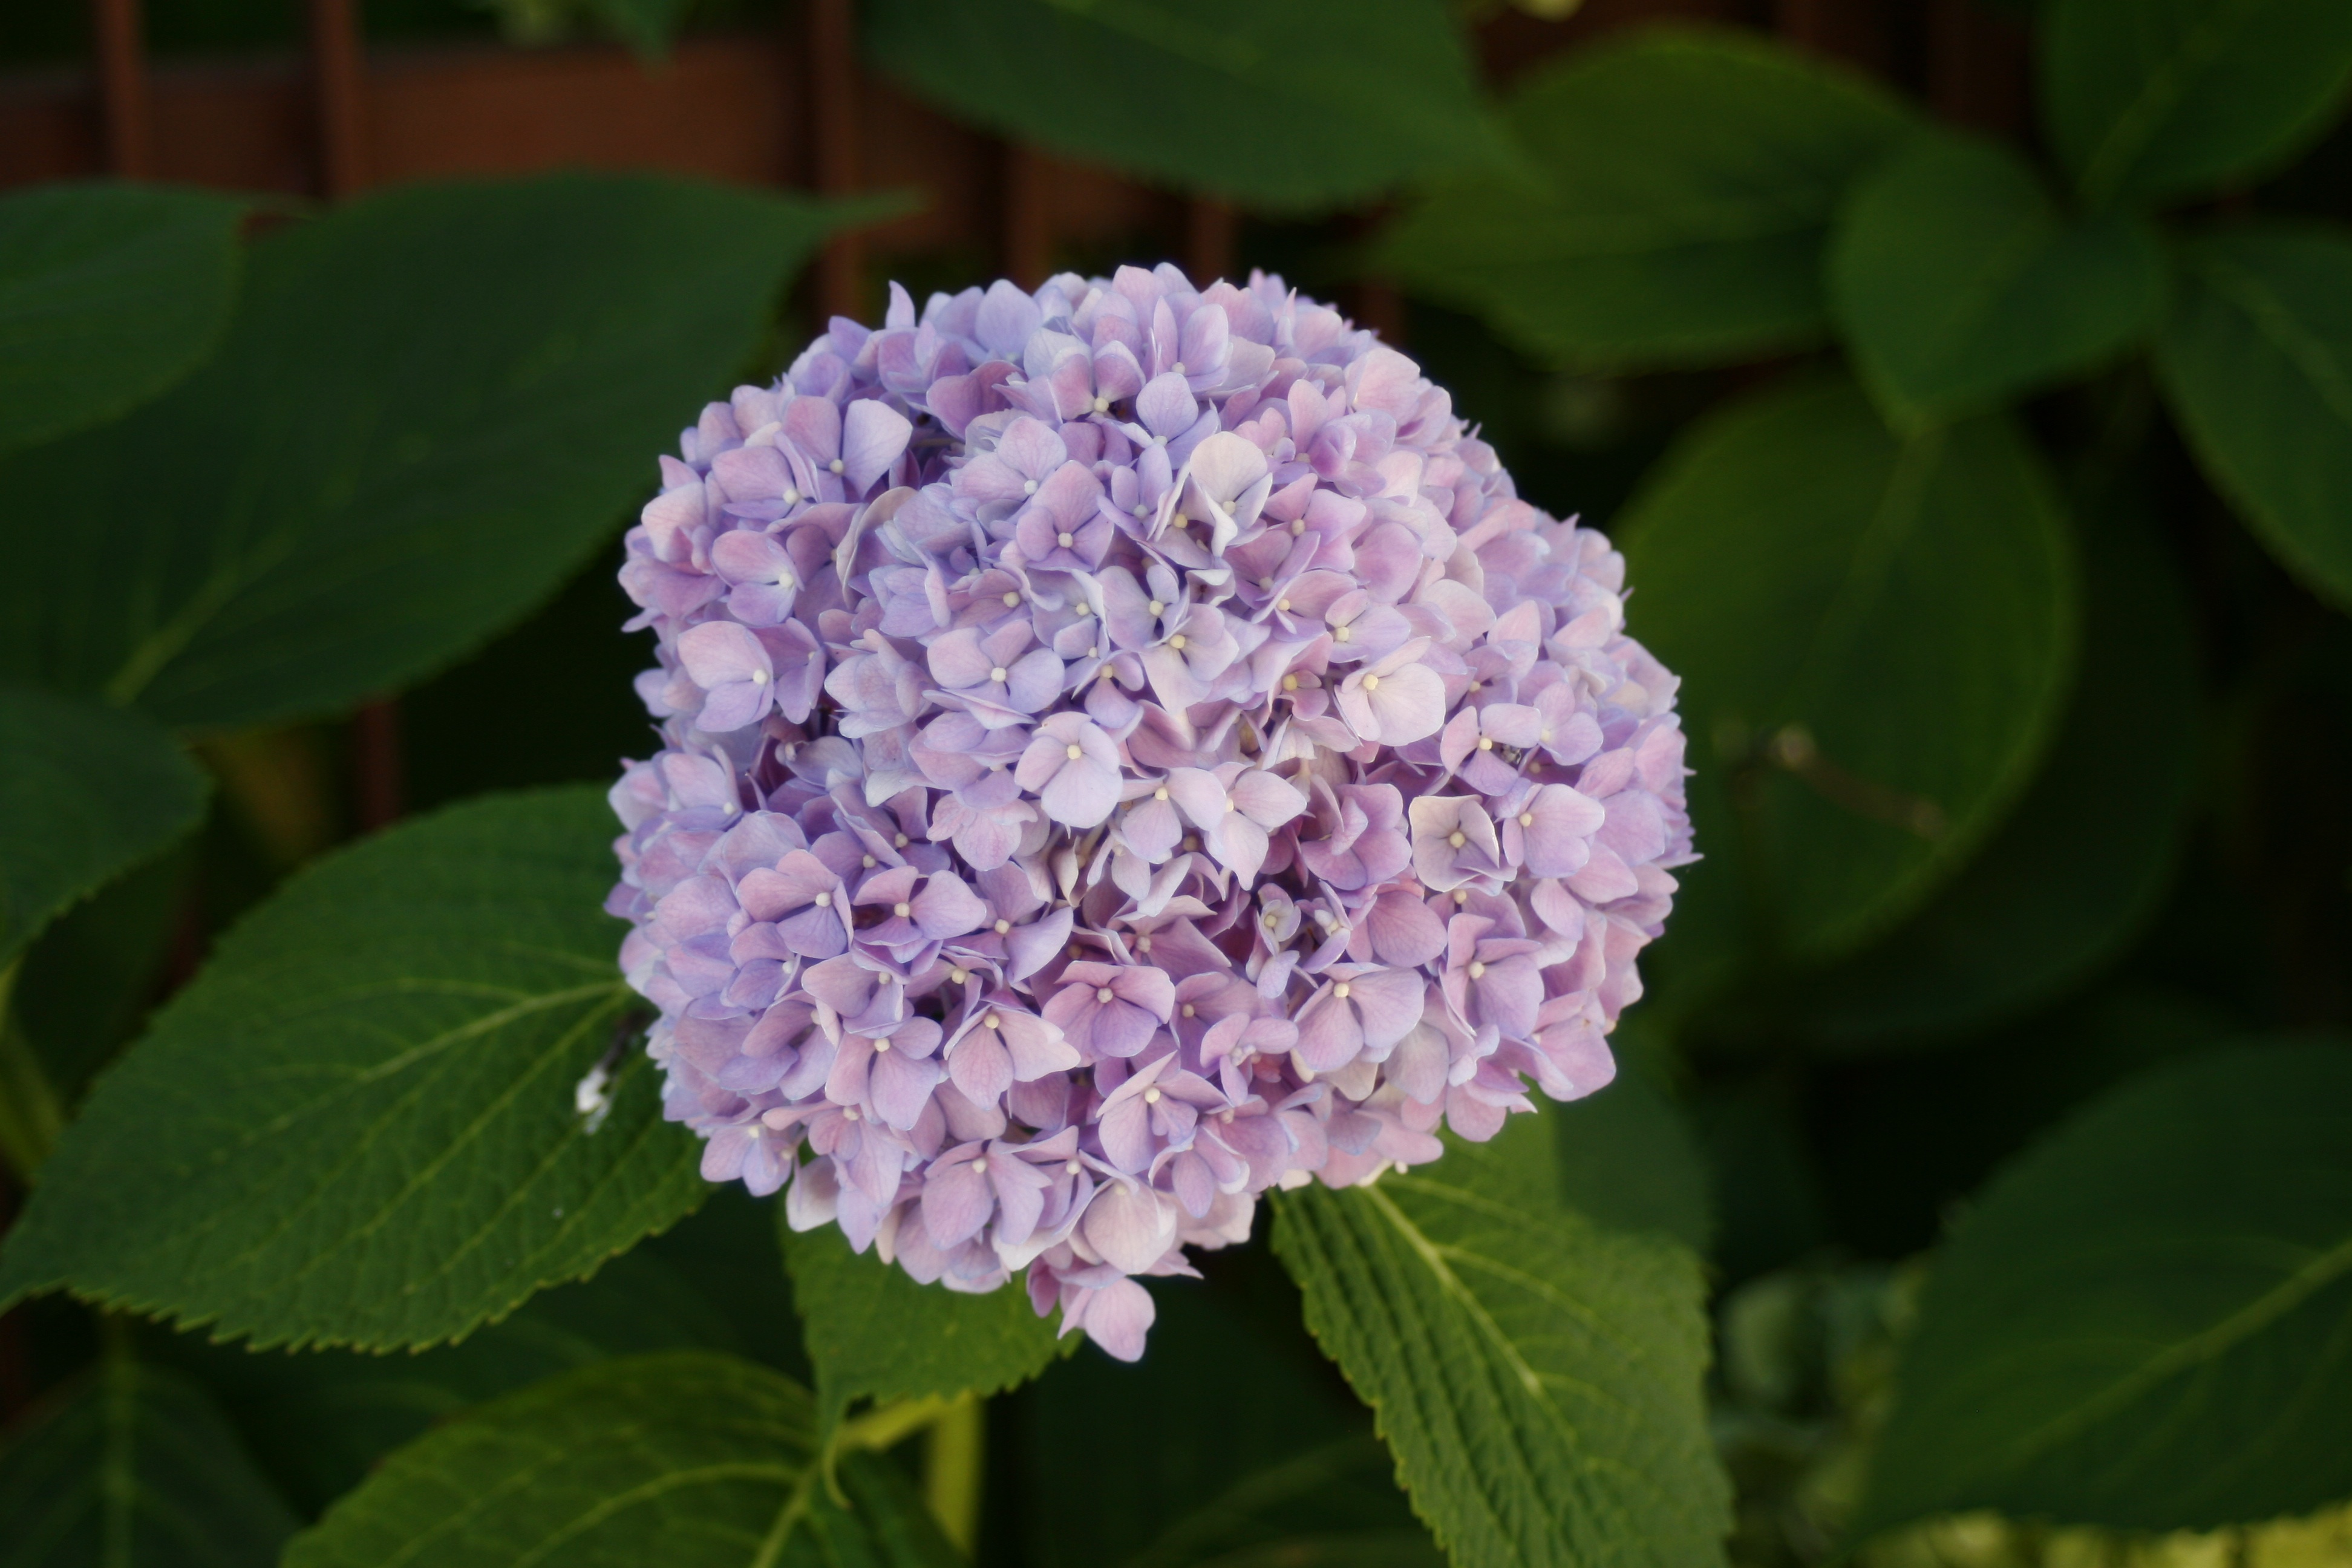
nature, blossom, plant, flower, petal, botany, flora, hydrangea, shrub, flowering plant, hydrangeaceae, cornales, annual plant, land plant, hydrangea serrata